Hymenolobium

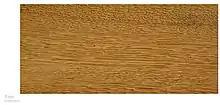
Wood of a "Hymenolobium" sp.

Hymenolobium is a genus of flowering plants in the family Fabaceae. It includes 14 species of trees native to Central America and northern South America, ranging from Honduras to Bolivia and southeastern Brazil. Most species are native to Brazil, the Guianas, and Venezuela, with one extending into Peru, another into Ecuador, and one native to Central America. Trees are typically very tall and emergent in tropical humid lowland rain forest.